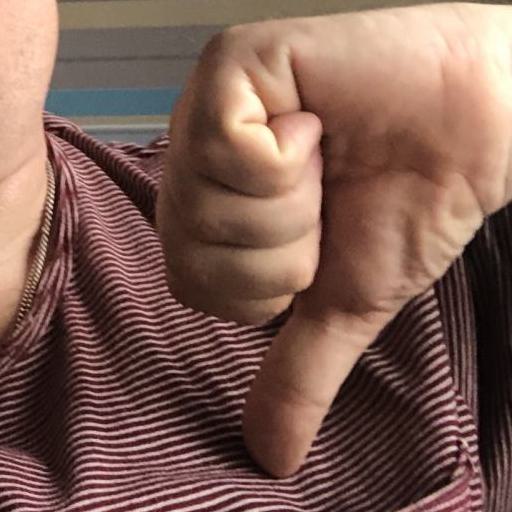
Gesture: dislike